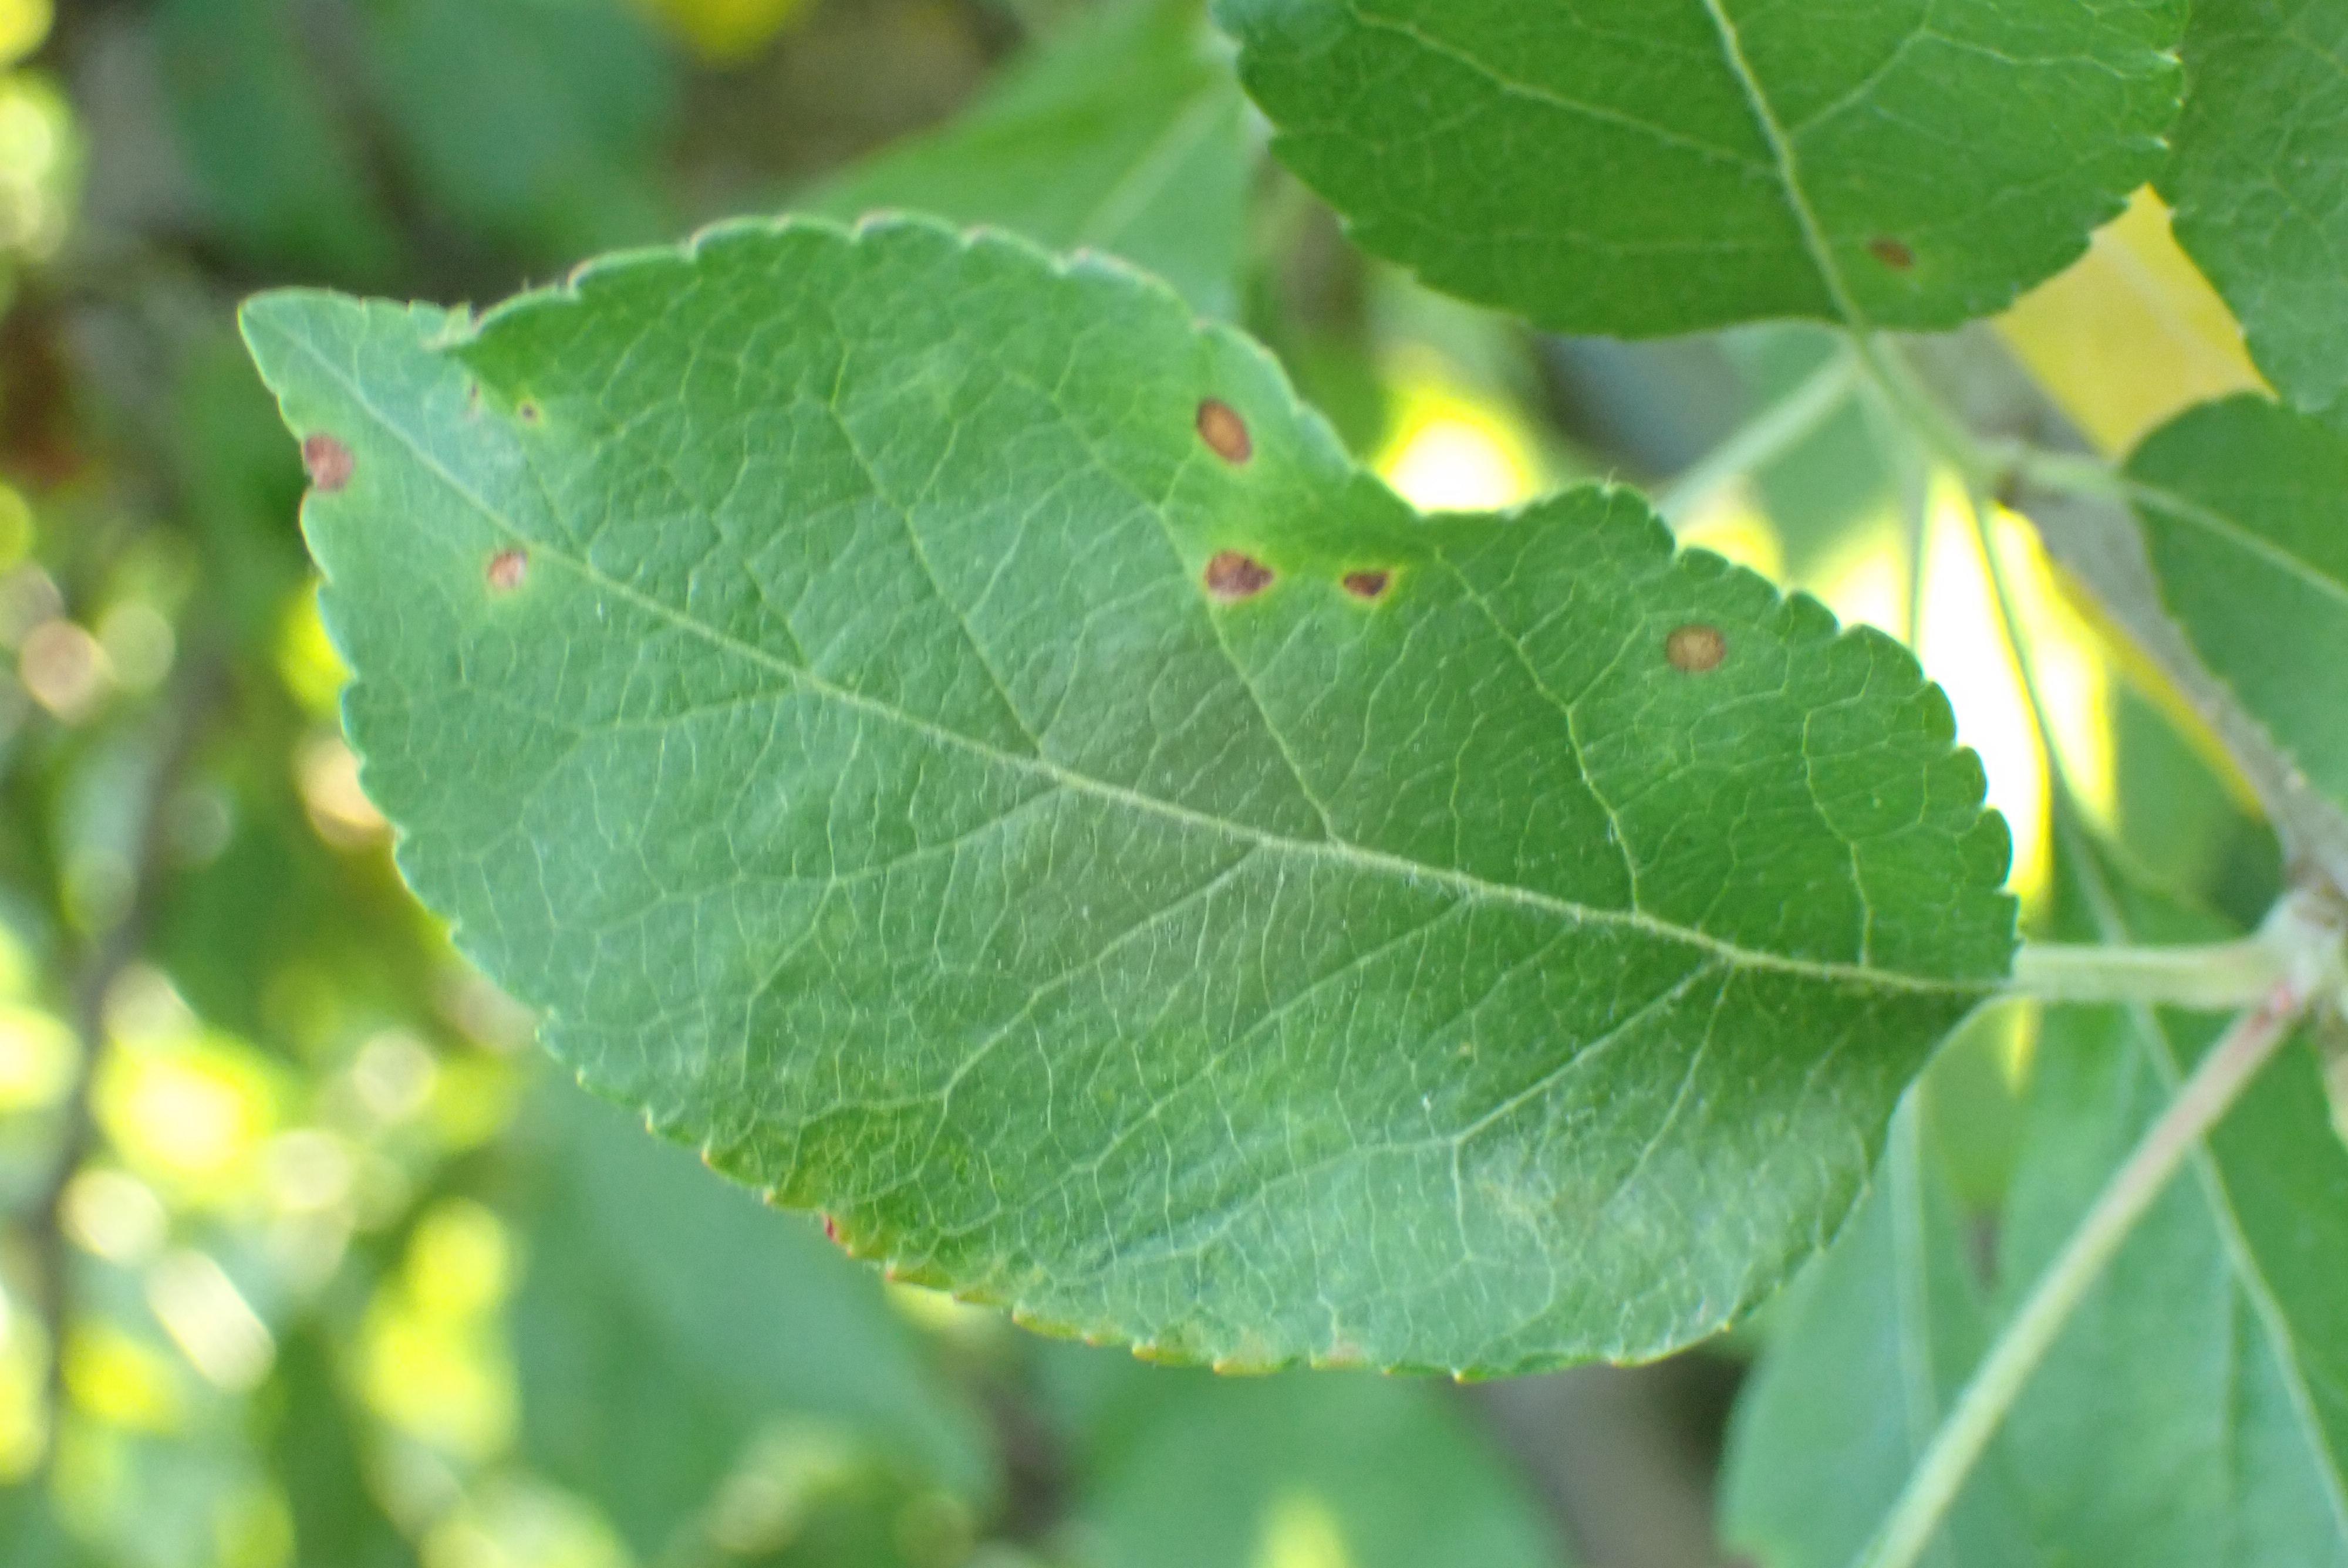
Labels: scab, frog_eye_leaf_spot